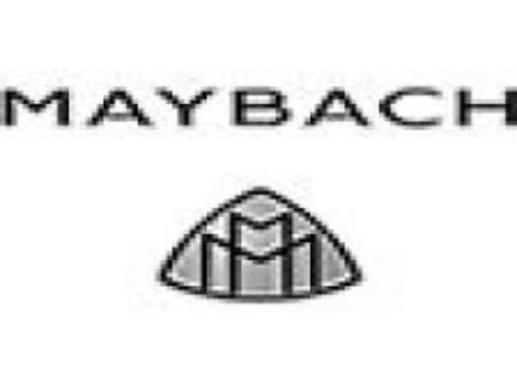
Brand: maybach-1
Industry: Transportation